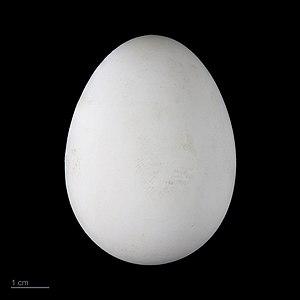
Le Pétrel soyeux est une espèce d'oiseaux marins de la famille des Procellariidae.